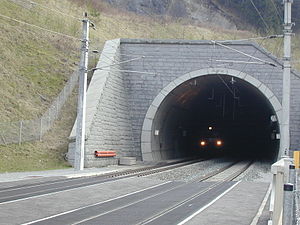
Østrigs transport / Jernbaner / Arlbergbanen
Zammer tunnel på Arlbergbanen
Østrigs transport omfatter vejnettet, togdriften samt flytrafikken i Østrig.